John D. Anthony

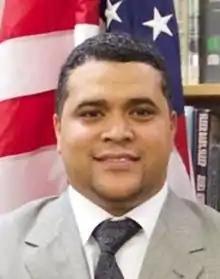

John D. Anthony (born April 13, 1976) is an American law enforcement official and politician. He served as the sheriff of Kendall County, Illinois prior to becoming a member of the Illinois House of Representatives. He represented the 75th district from August 2013 to June 2016. The district he represents includes all or parts of Minooka, Channahon, Joliet, Morris, Seneca, Marseilles, Sheridan and Plano. He was the first African American Republican member of the Illinois General Assembly since the Cutback Amendment came into effect in 1983.